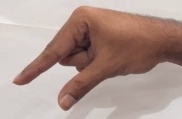
ASL sign: Q